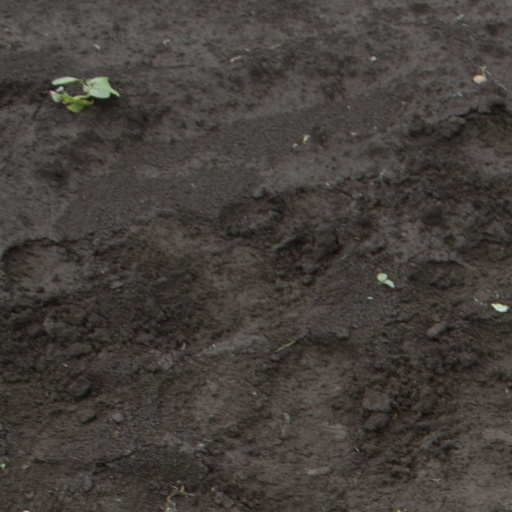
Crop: soybean